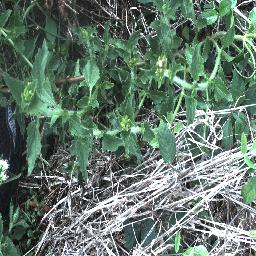
Label: siam_weed